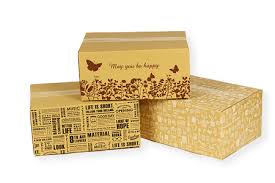
Waste category: cardboard